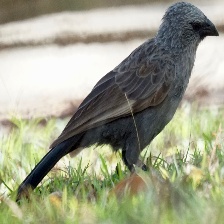
Species: APOSTLEBIRD
Scientific name: STRUTHIDEA CINEREA